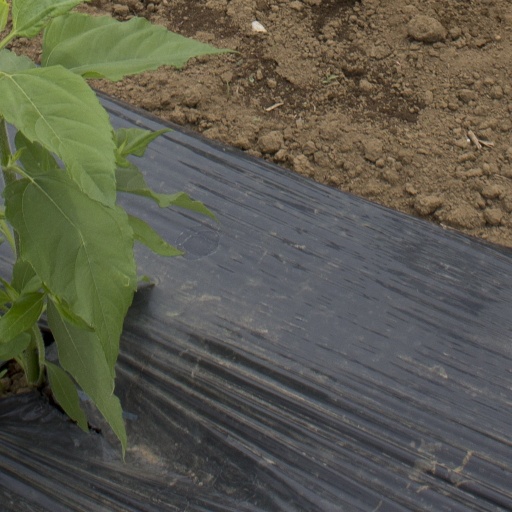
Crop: Jerusalem artichoke